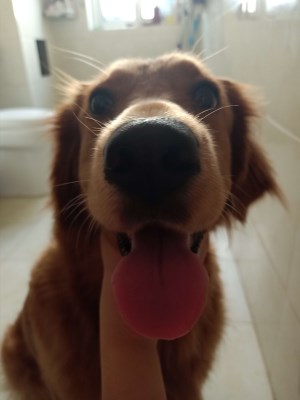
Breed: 5355-n000126-golden_retriever